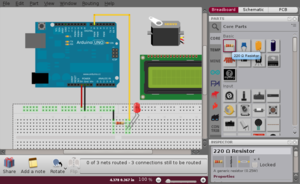
Fritzing est un logiciel libre de conception de circuit imprimé qui permet de concevoir de façon entièrement graphique le circuit et d'en imprimer le typon.